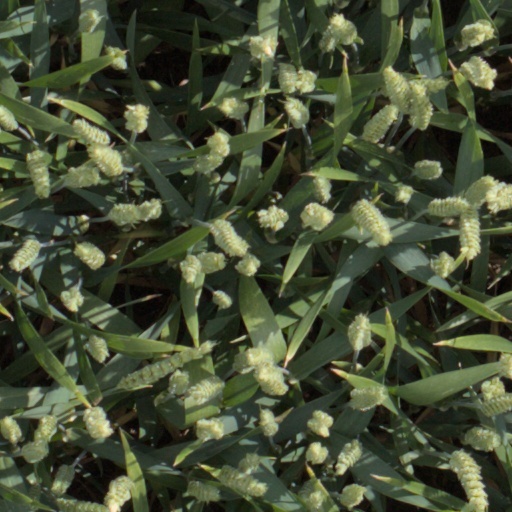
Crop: wheat